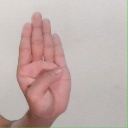
अक्षर: ब